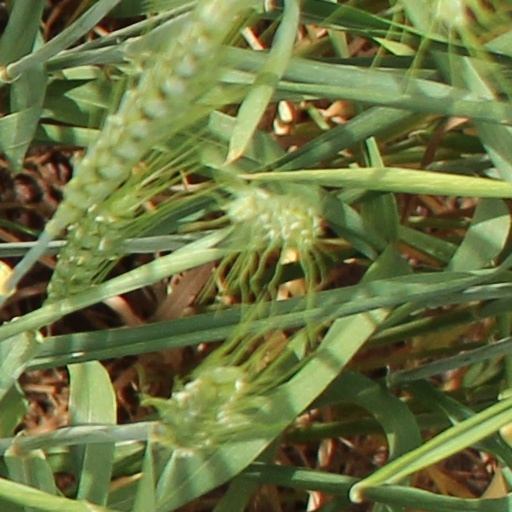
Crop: wheat